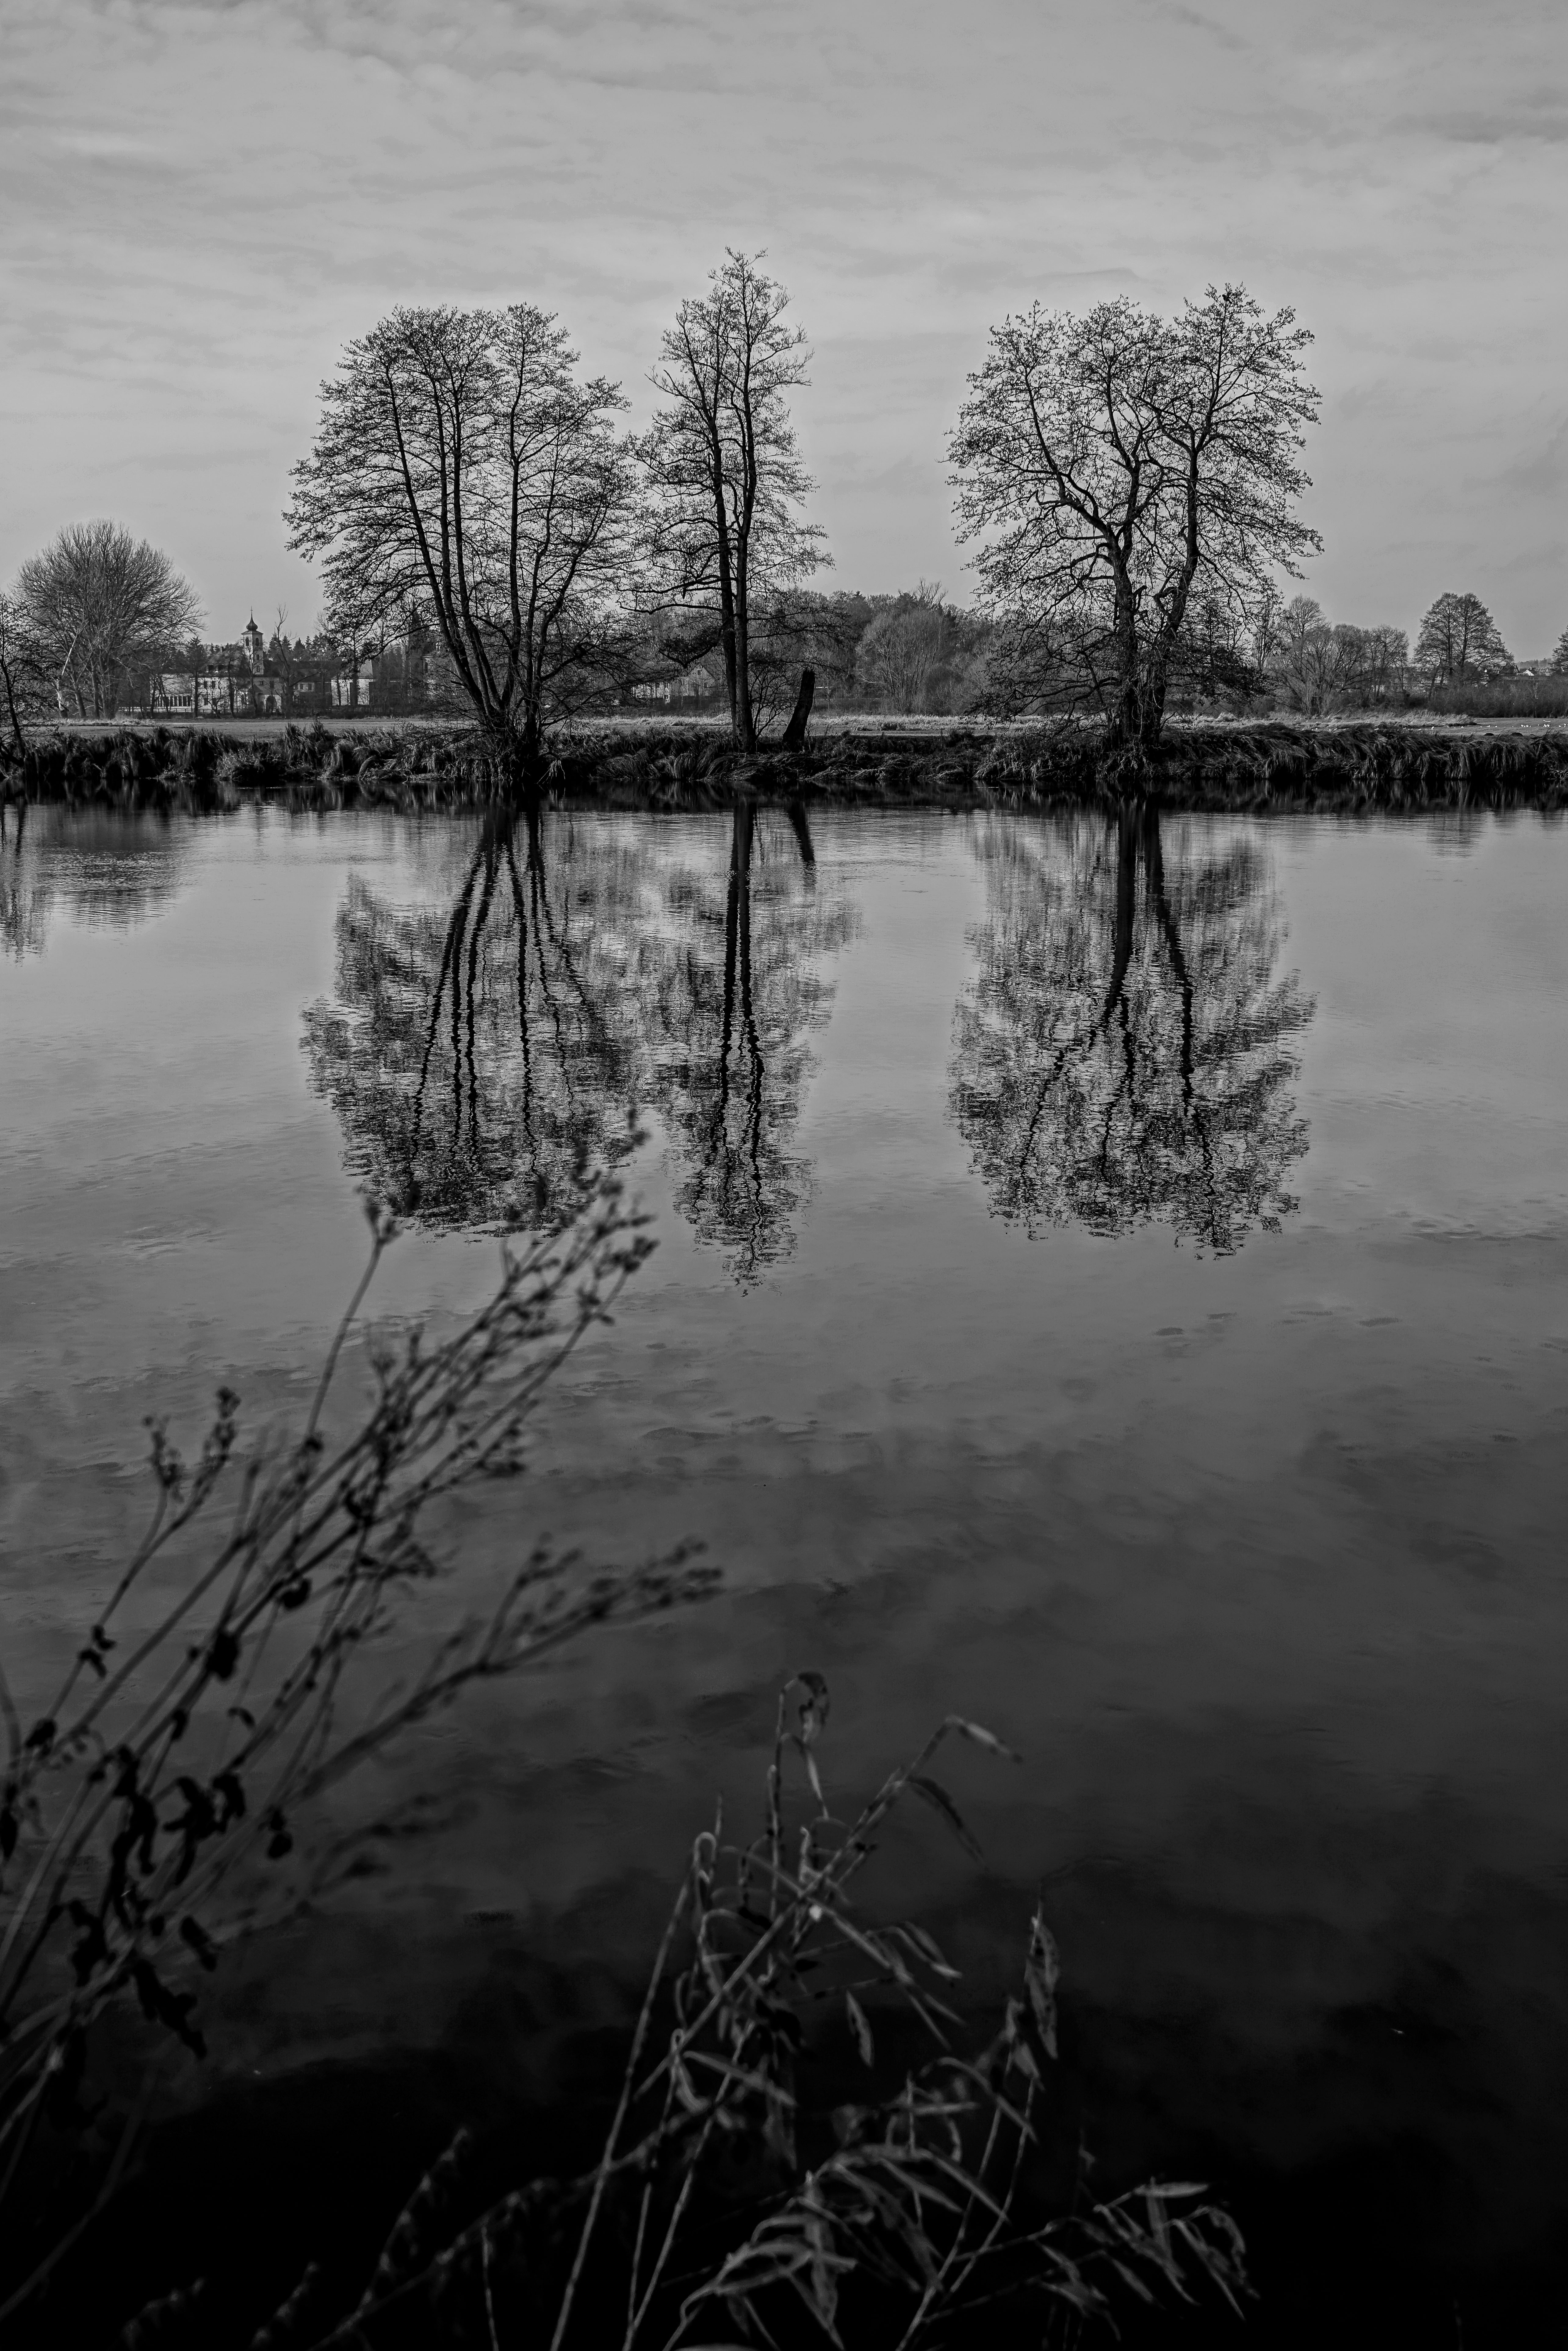
landscape, tree, water, nature, swamp, branch, black and white, mist, white, morning, lake, dawn, river, dusk, europe, evening, reflection, frame, darkness, black, monochrome, trees, art, mono, full, 35mm, wetland, germany, landschaft, kunst, schwarzweiss, prime, sony, bayern, bavaria, natur, zeiss, distagon, regen, baum, habitat, alpha, monochrom, 7rii, regenstauf, vollformat, baume, landsape, monochrome photography, atmospheric phenomenon, woody plant